Chevrolet Fleetmaster

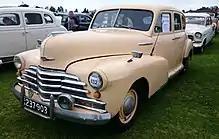
Australian produced 1947 Chevrolet Fleetmaster

The Chevrolet Fleetmaster was also produced by Holden in Australia. As Holden had carried over the body tooling from its 1940 models, the Australian sedan differed from its US counterpart in having a different body with rear-hinged back doors and a larger trunk. The grilles fitted to the Australian models were the same as those used on the US models. Australian Fleetmasters were produced in 1946, 1947 and 1948 models.